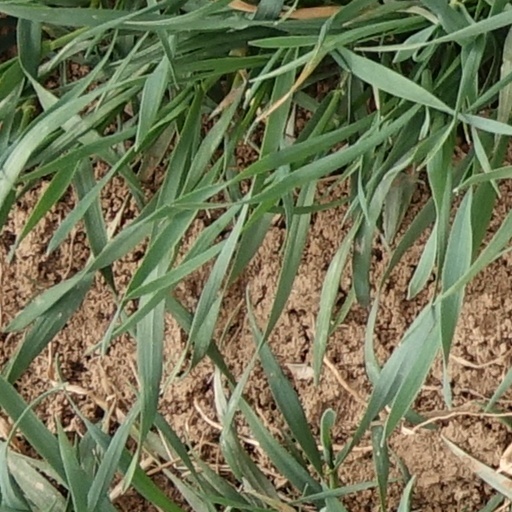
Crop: wheat